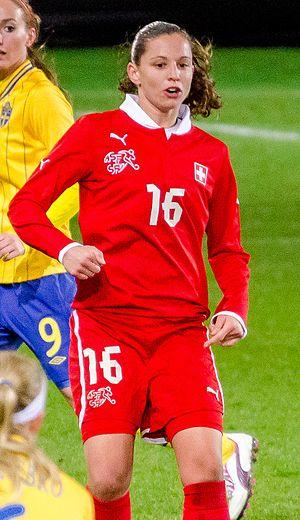
Fabienne Humm est une joueuse de football suisse née le 20 décembre 1986. Elle évolue au poste de milieu de terrain au club de FC Zürich Frauen ainsi qu'en équipe de Suisse.